David Lan

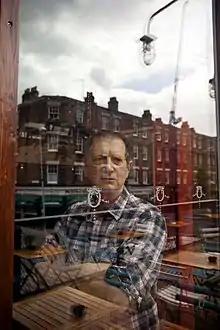
David Lan. Photo by David Sandison.

David Lan is a South African-born British playwright, theatre producer and director and a social anthropologist.